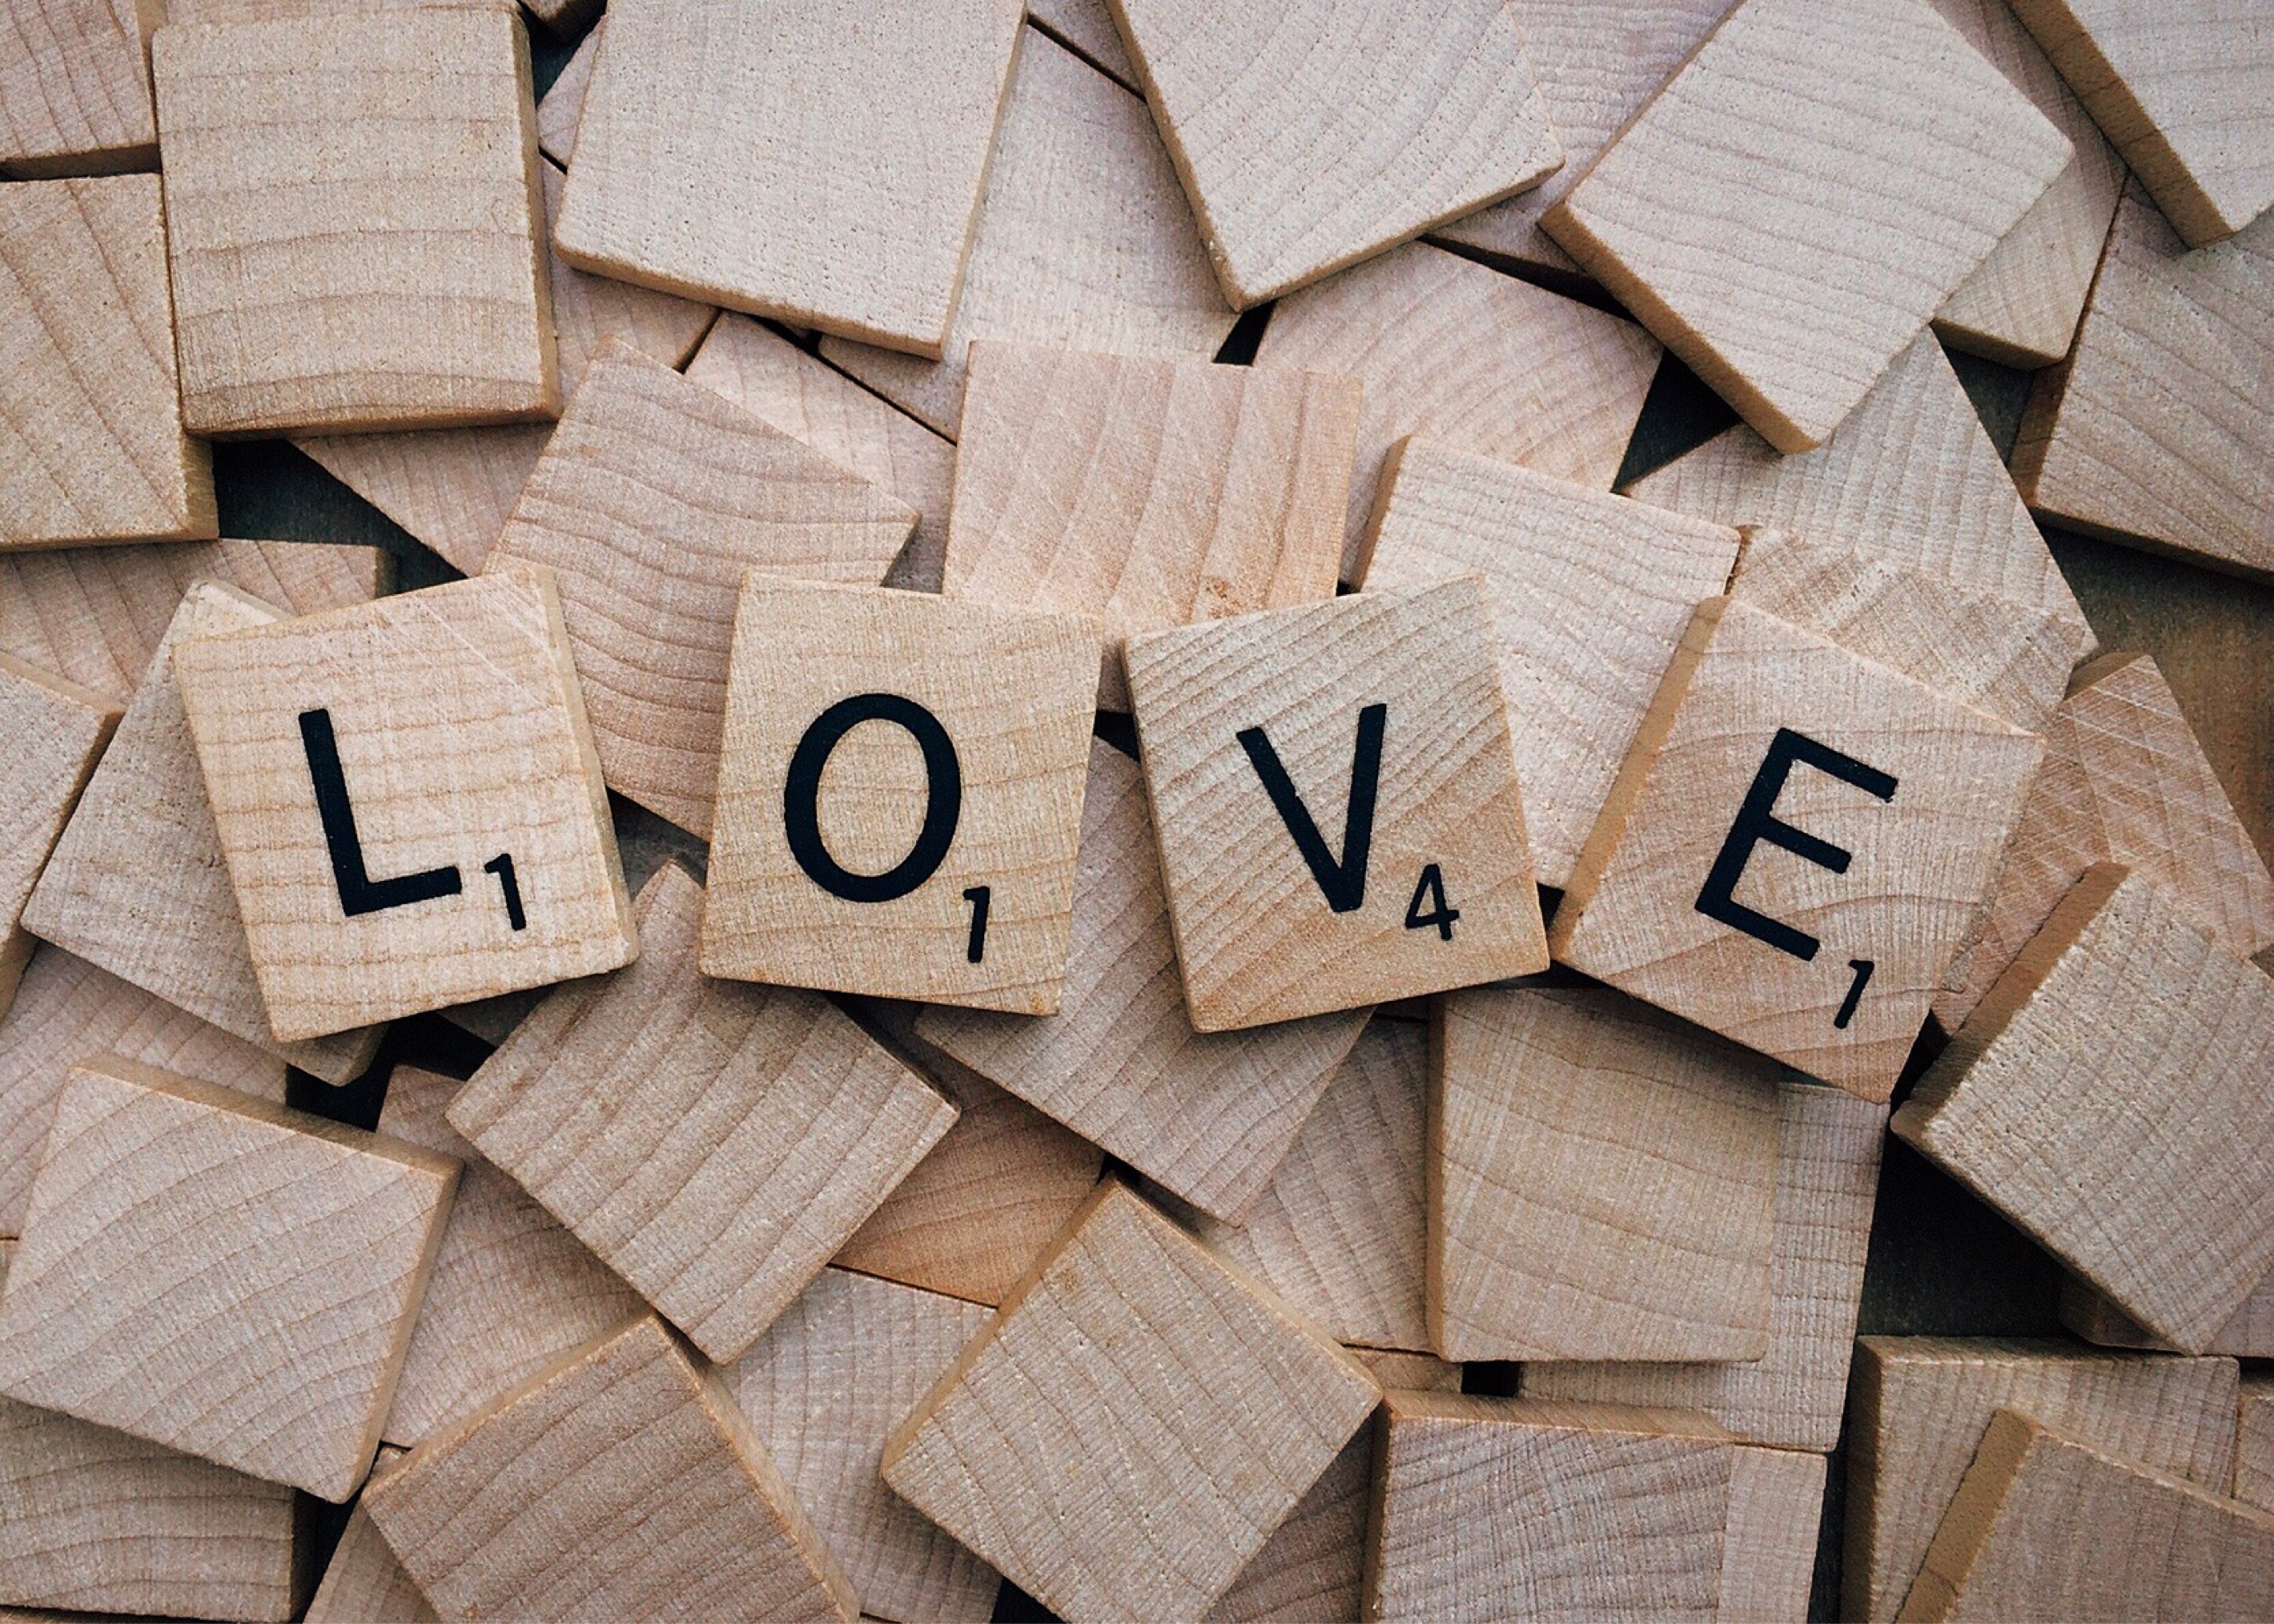
word, wood, number, love, pattern, scrabble, art, design, cardboard, emotion, flooring